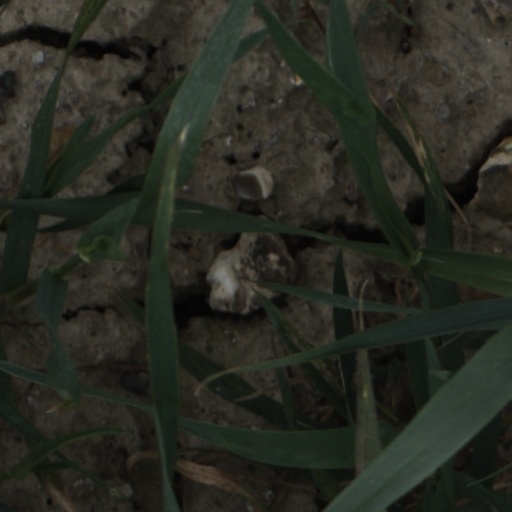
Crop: wheat